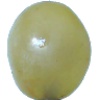
Label: Grape White 1